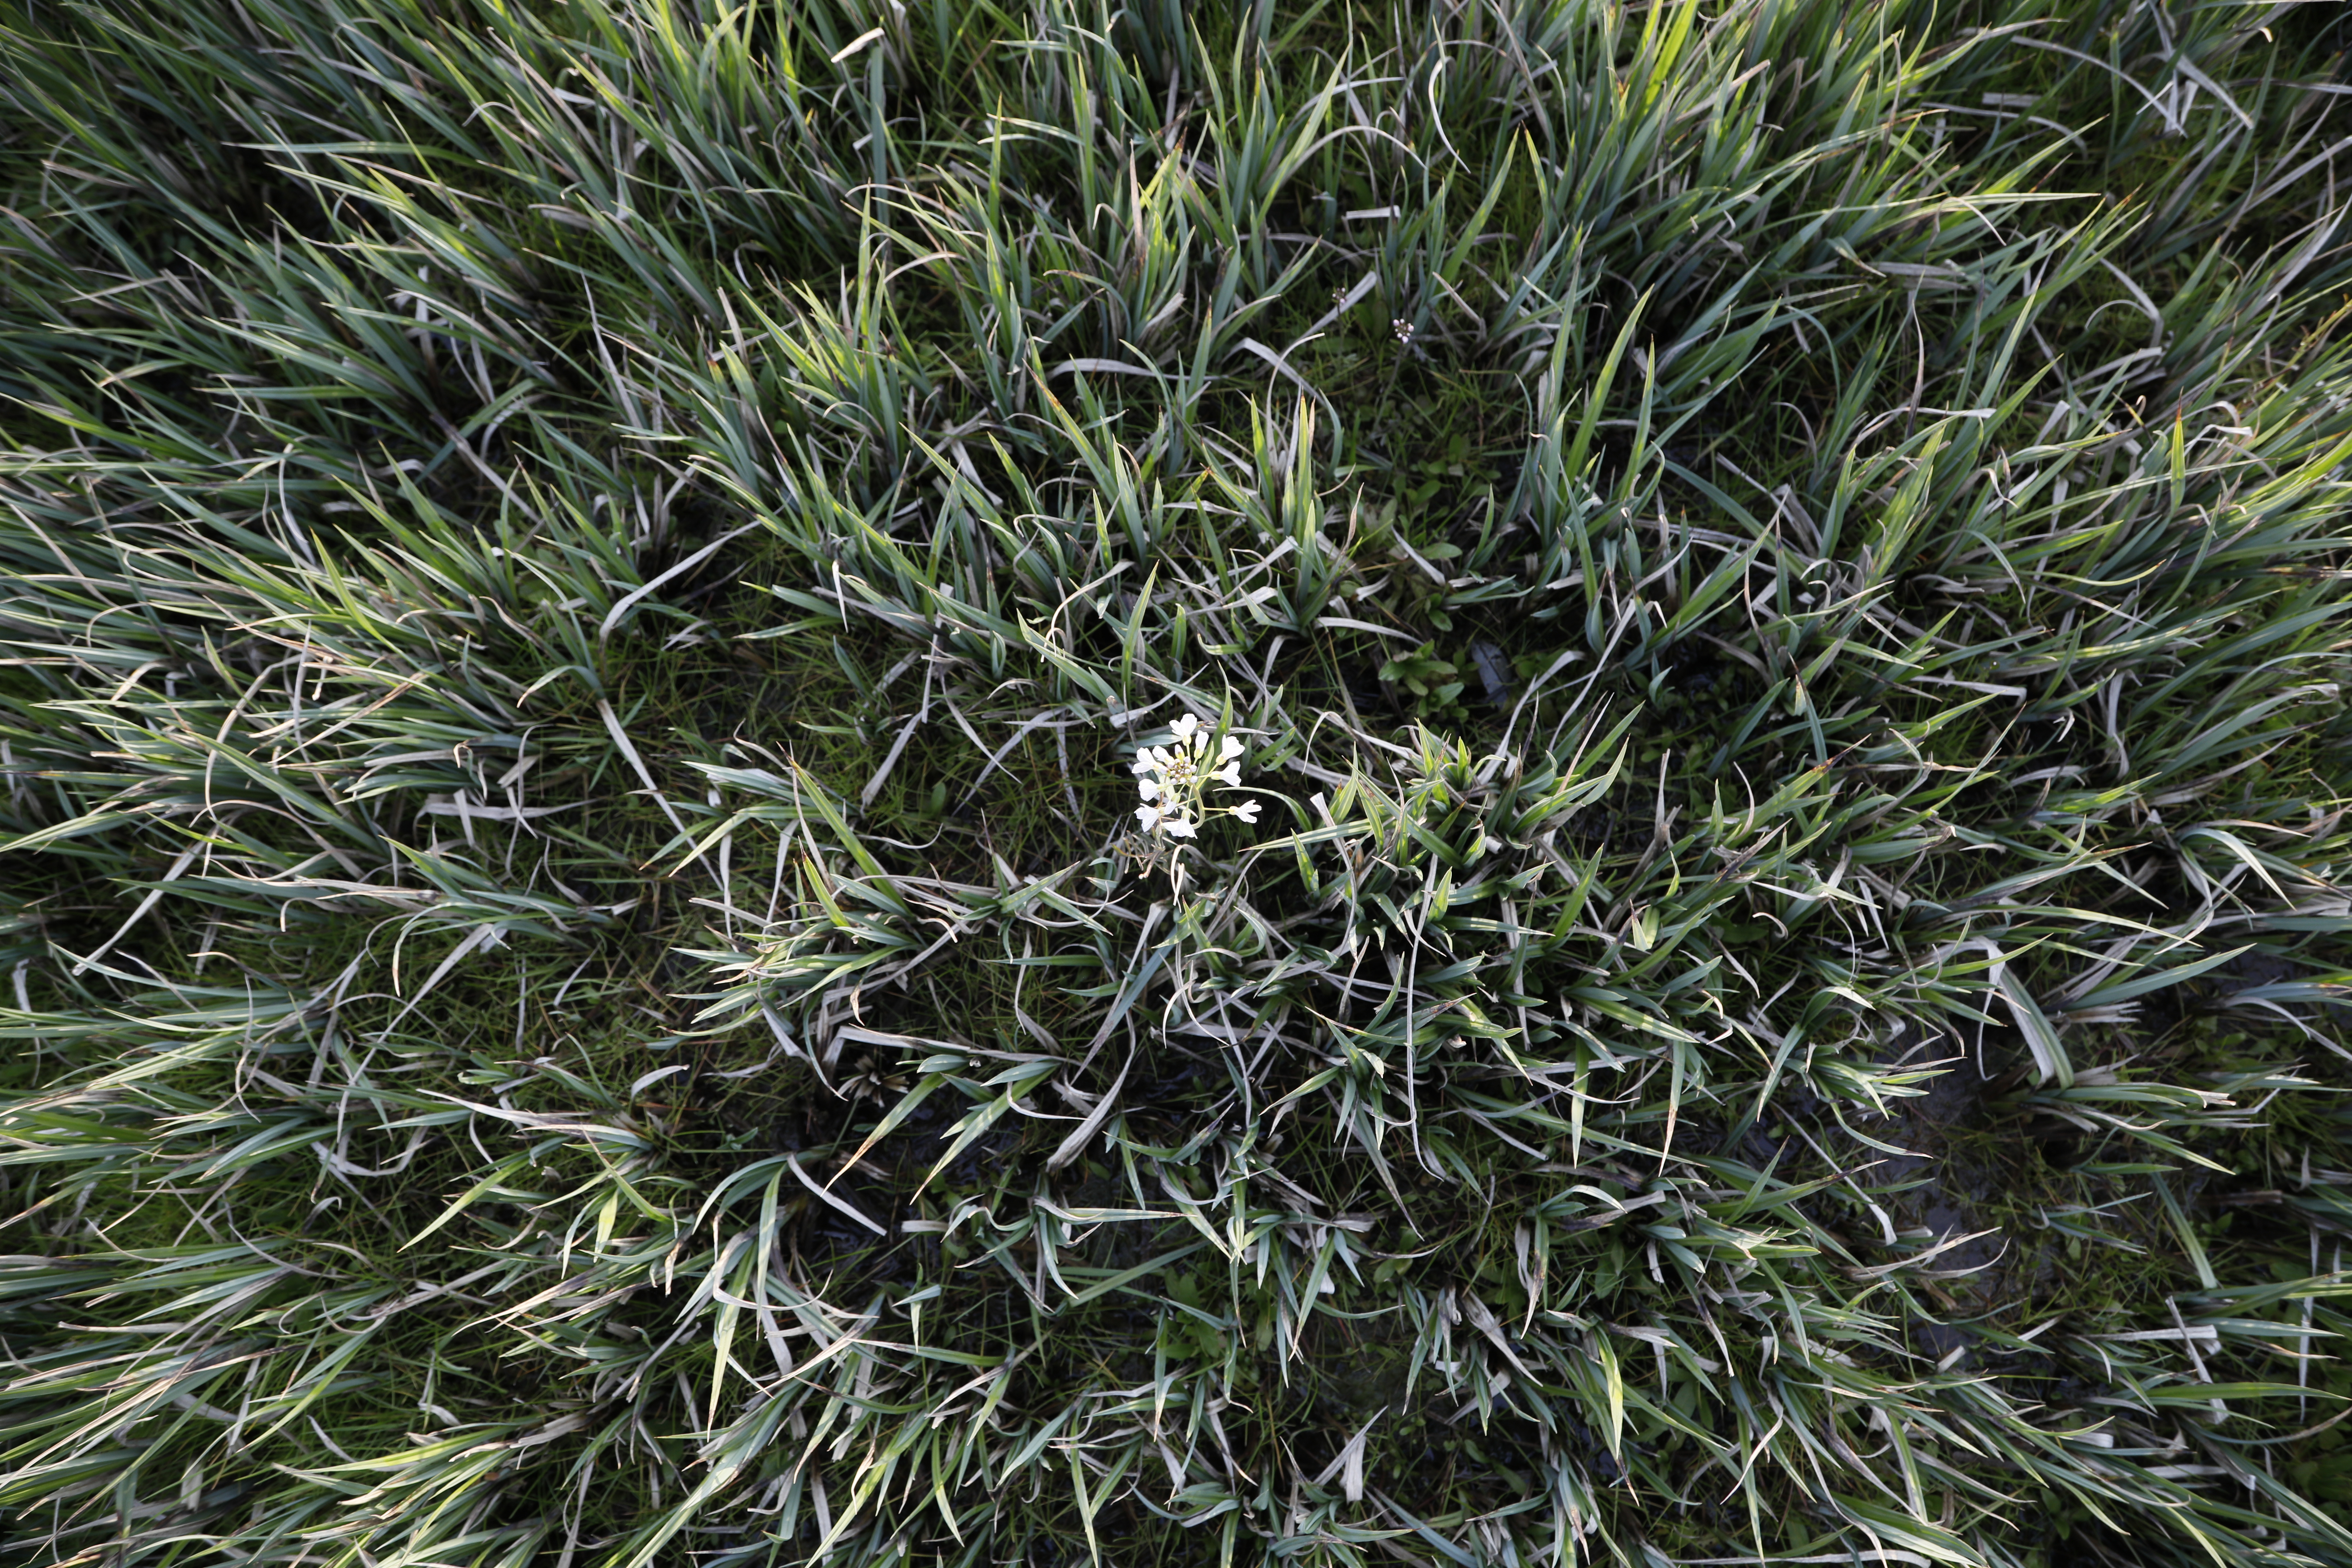
Plant species: Cardamine pratensis